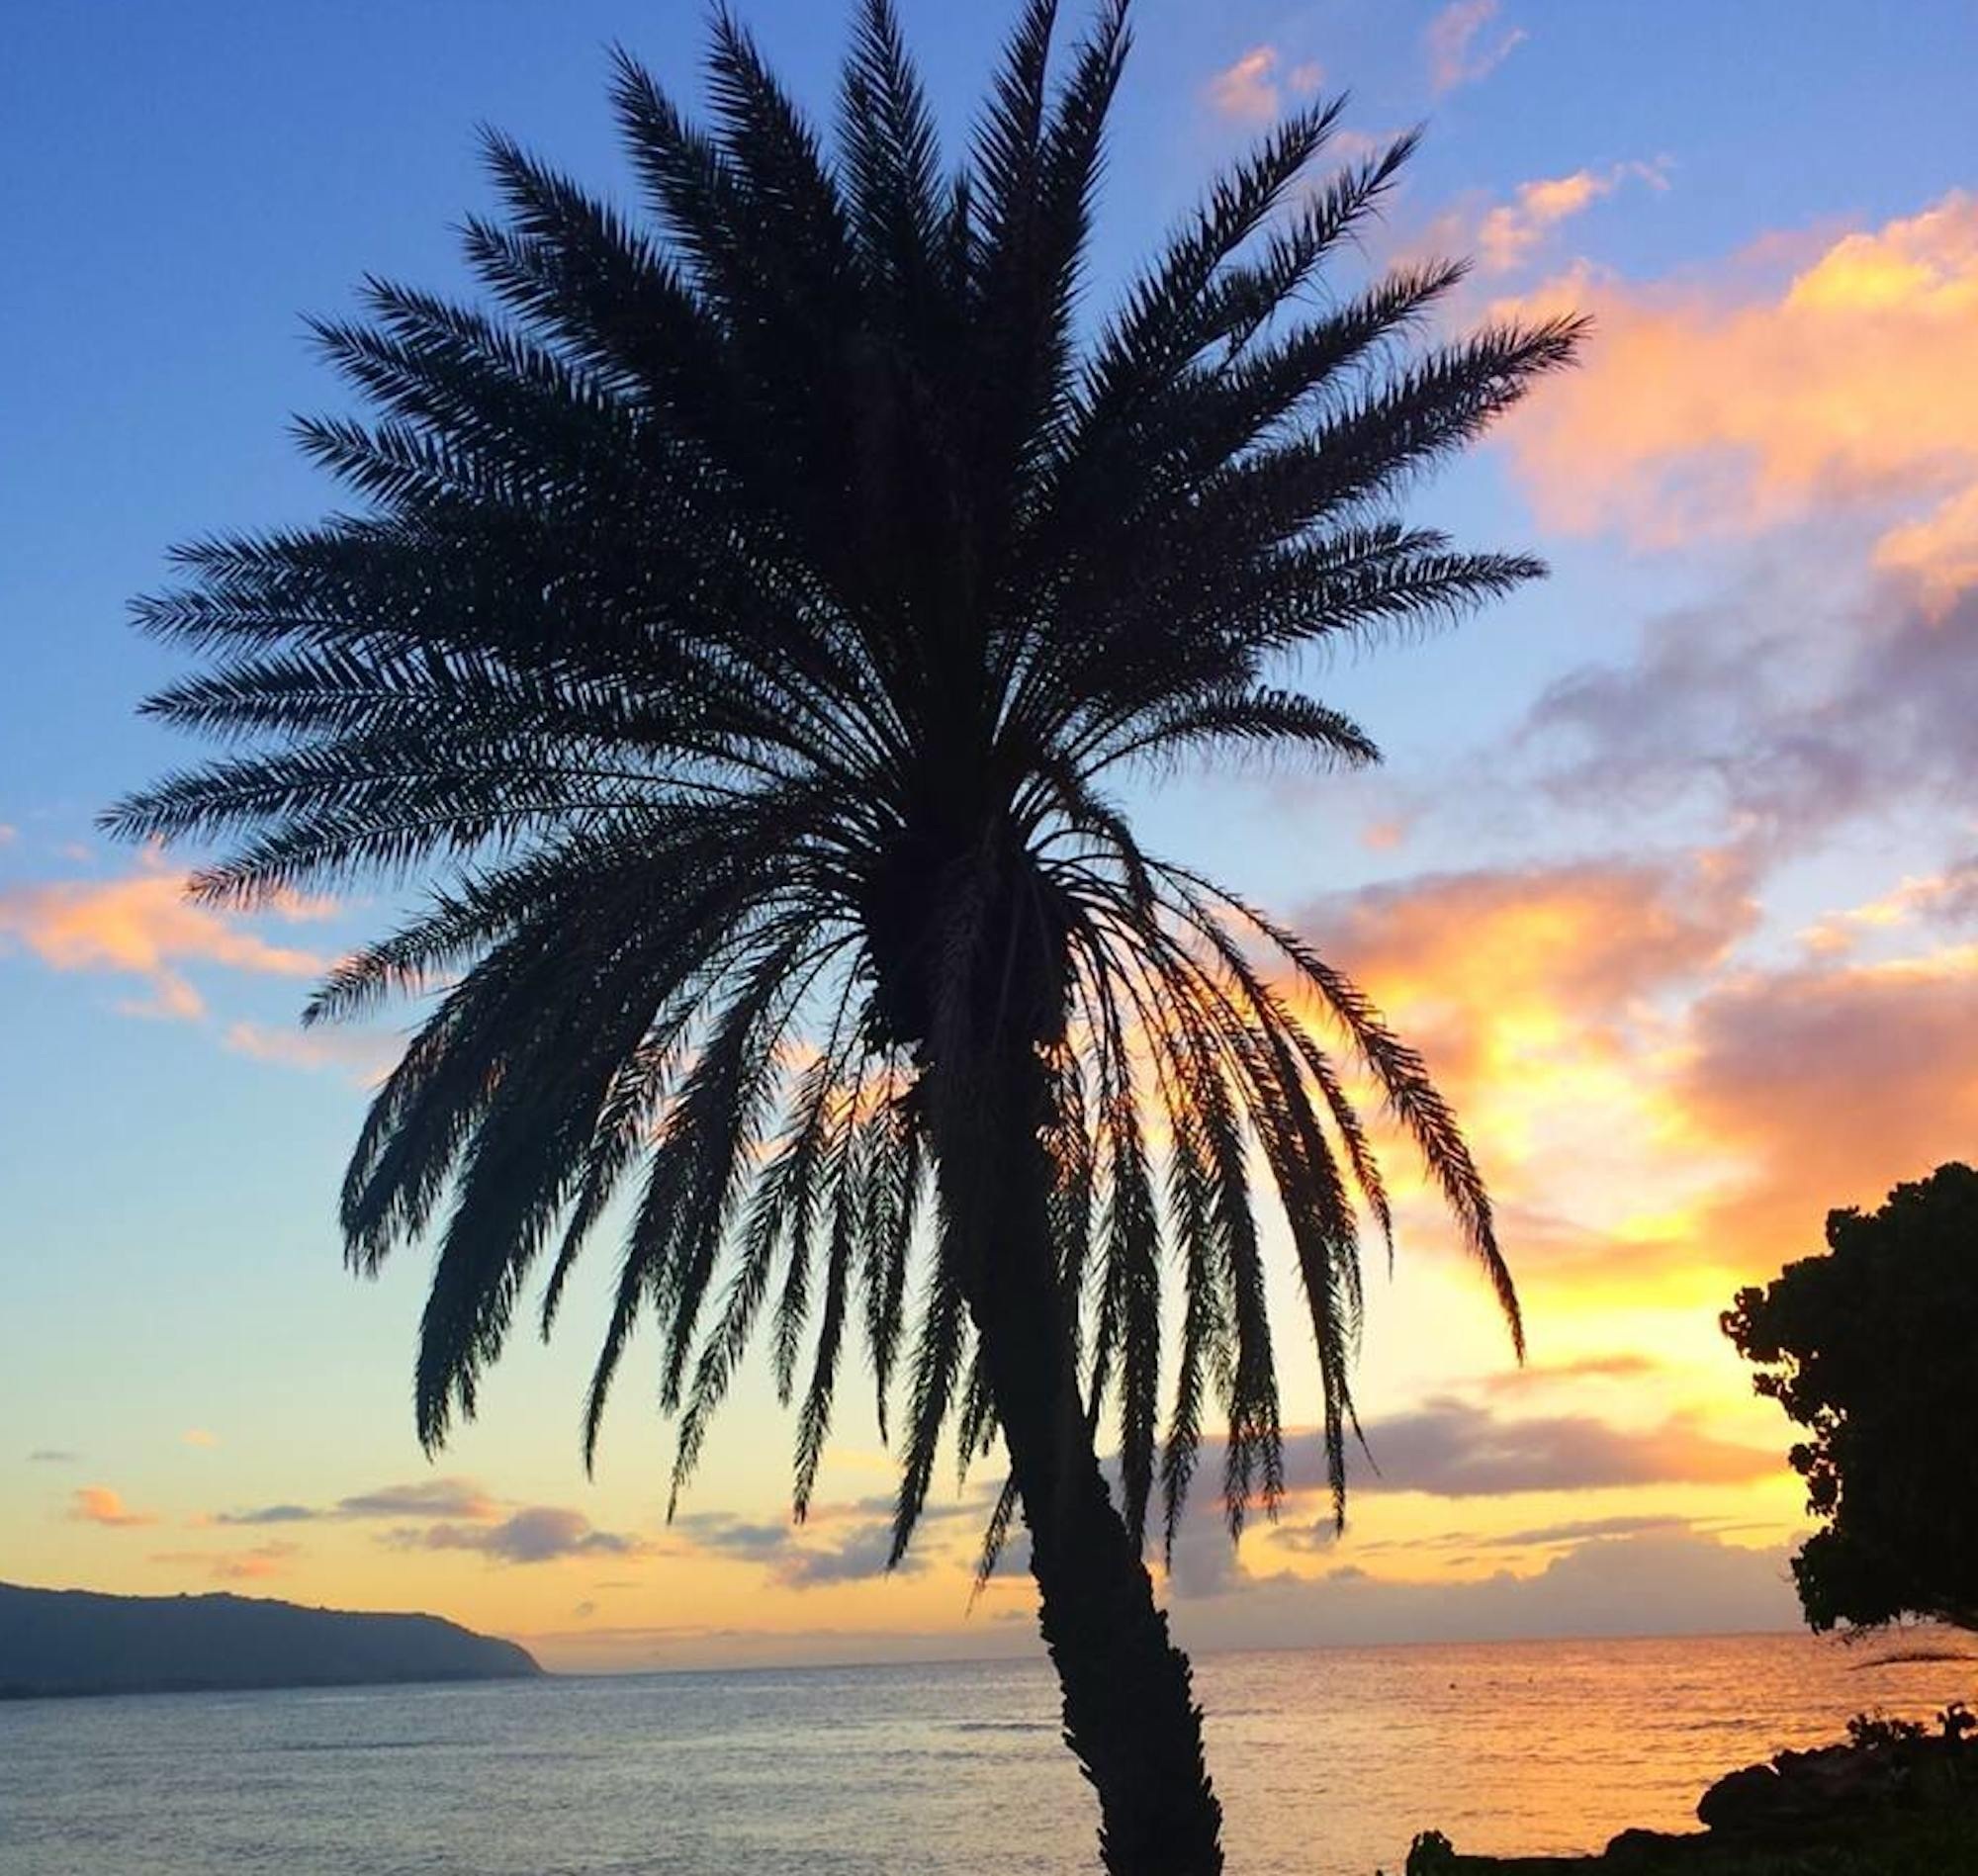
beach, sea, coast, tree, nature, ocean, horizon, plant, sky, sunrise, sunset, dusk, palm, tropical, island, flowering plant, woody plant, land plant, arecales, palm family, borassus flabellifer